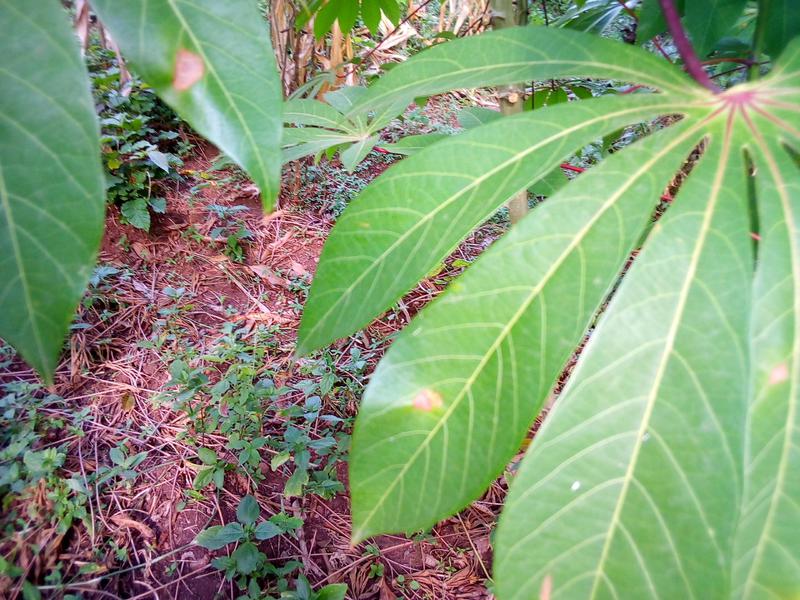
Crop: cassava
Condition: healthy